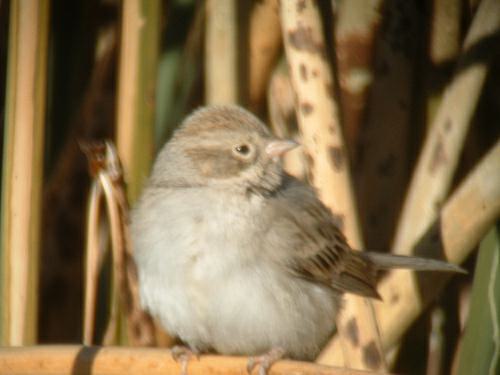
A photo of a brewer sparrow